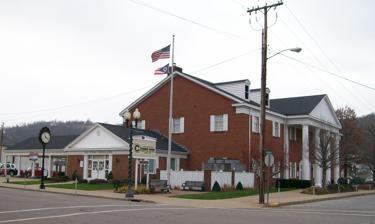
Building: Central School (Martins Ferry, Ohio)
Country: United States of America
Year built: 1897
United States historic place Central School Formerly listed on the U.S. National Register of Historic Places The site of the Central School in Martins Ferry Show map of Ohio Show map of the United States Location Hickory and S. 4th Sts., Martins Ferry, Ohio Coordinates 40°5′41.45″N 80°43′31.5″W / 40.0948472°N 80.725417°W / 40.0948472; -80.725417 Area 0 acres (0 ha) Built 1897 Architect C.H. Owsley; Benjamin Exley Architectural style Romanesque, Richardsonian Romanesque NRHP reference No. 79001786 Significant dates Added to NRHP July 23, 1979 Removed from NRHP February 21, 1980 The Central School was a school building in Martins Ferry , Ohio , United States .  Located at the corner of South 4th and Hickory Streets, the school was listed on the National Register of Historic Places on July 23, 1979. It is no longer on the Register: the designation was removed on February 21, 1980, less than a year after it was added.  Designed by Benjamin Exley and C.H. Owsley, it was built in 1897 in the Richardsonian Romanesque style of architecture. The building was demolished to make room for the Citizens National Bank, the current owners. References ^ a b "National Register Information System" . National Register of Historic Places . National Park Service . March 13, 2009. ^ National Register of Historic Places: Annual Listing of Historic Properties 1979-1980 Archived March 1, 2010, at the Wayback Machine , National Park Service , 1980, 27.  Accessed 2009-10-27. v t e National Register of Historic Places in Belmont County, Ohio Historic districts Barnesville Historic District Belmont Historic District Concord Hicksite Friends Meeting House James Kinney Farmstead Morristown Historic District Friends Boarding School and Ohio Yearly Meetinghouse Historic District St. Clairsville Historic District Other properties B & O Railroad Viaduct Barnesville Baltimore and Ohio Railroad Depot Barnesville Petroglyph Belleview Heights Blaine Hill "S" Bridge Brick Tavern House Brokaw Site Finney-Darrah House Thomas T. and Wesley B. Frasier Houses Great Western Schoolhouse Imperial Glass Company Joseph Kirkwood House Dr. Lindley Schooley House and Office Opatrny Village Site Rock Hill Presbyterian Church Tower Site Zweig Building Former listing Central School See also: National Register of Historic Places listings in Belmont County, Ohio and List of National Historic Landmarks in Ohio v t e National Register of Historic Places in Ohio Lists by county Adams Allen Ashland Ashtabula Athens Auglaize Belmont Brown Butler Carroll Champaign Clark Clermont Clinton Columbiana Coshocton Crawford Cuyahoga Darke Defiance Delaware Erie Fairfield Fayette Franklin Fulton Gallia Geauga Greene Guernsey Hamilton Hancock Hardin Harrison Henry Highland Hocking Holmes Huron Jackson Jefferson Knox Lake Lawrence Licking Logan Lorain Lucas Madison Mahoning Marion Medina Meigs Mercer Miami Monroe Montgomery Morgan Morrow Muskingum Noble Ottawa Paulding Perry Pickaway Pike Portage Preble Putnam Richland Ross Sandusky Scioto Seneca Shelby Stark Summit Trumbull Tuscarawas Union Van Wert Vinton Warren Washington Wayne Williams Wood Wyandot Lists by city Akron Cincinnati Cleveland Columbus Dayton Sandusky Other lists Bridges Cuyahoga Valley National Park National Historic Landmarks Keeper of the Register History of the National Register of Historic Places Property types Historic district Contributing property This article about a property in Belmont County, Ohio on the National Register of Historic Places is a stub . You can help Wikipedia by expanding it . v t e